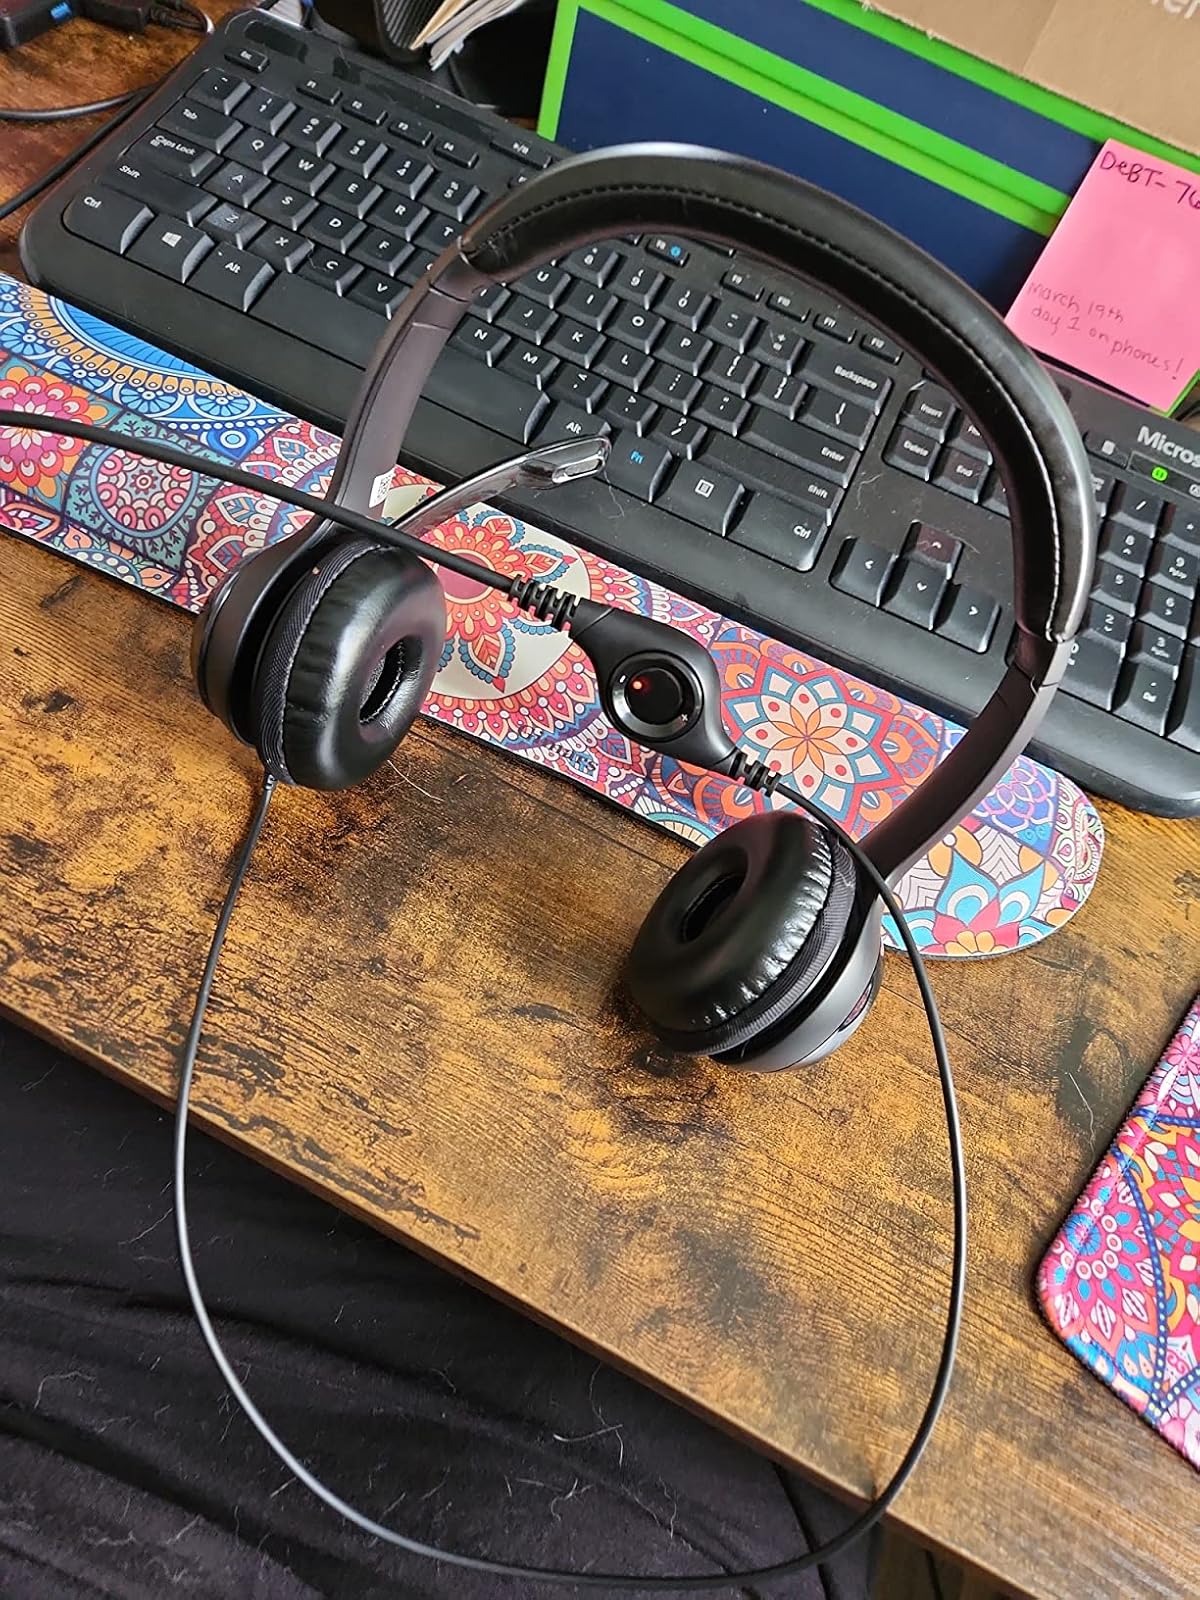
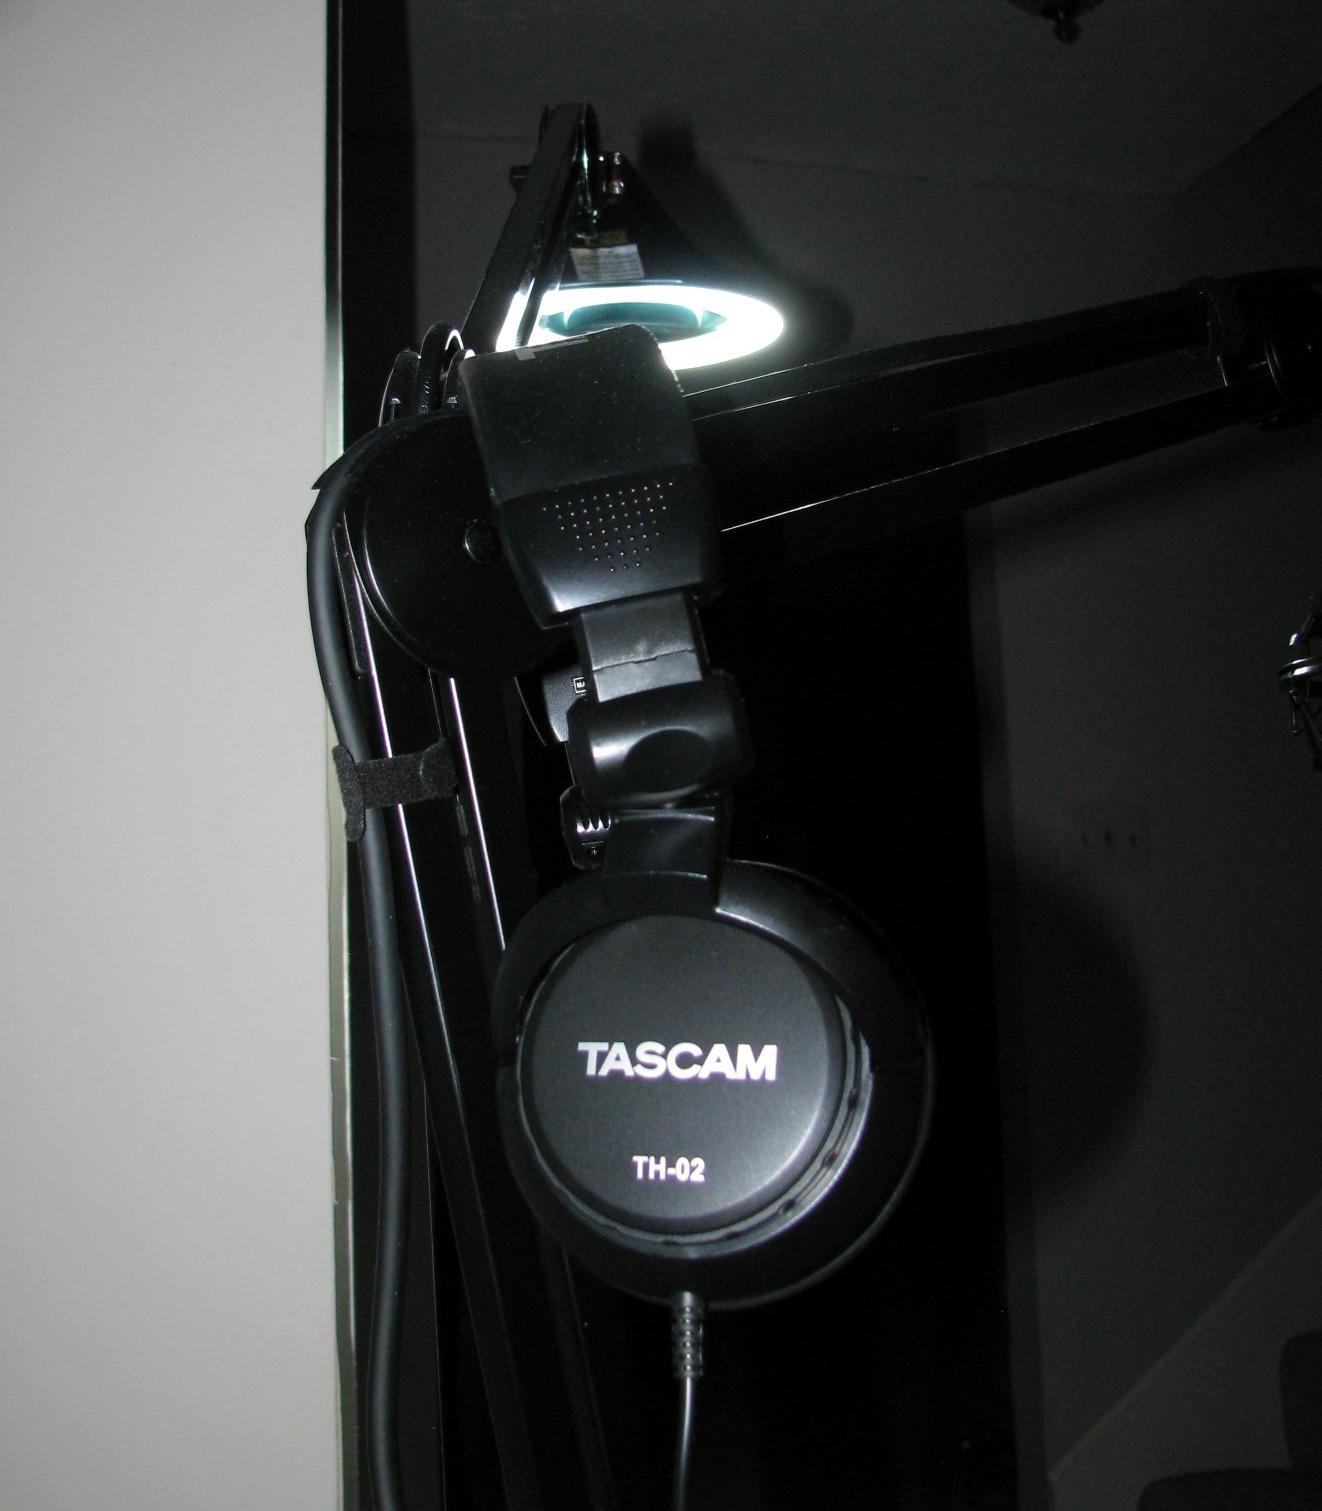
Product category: headphones
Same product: no